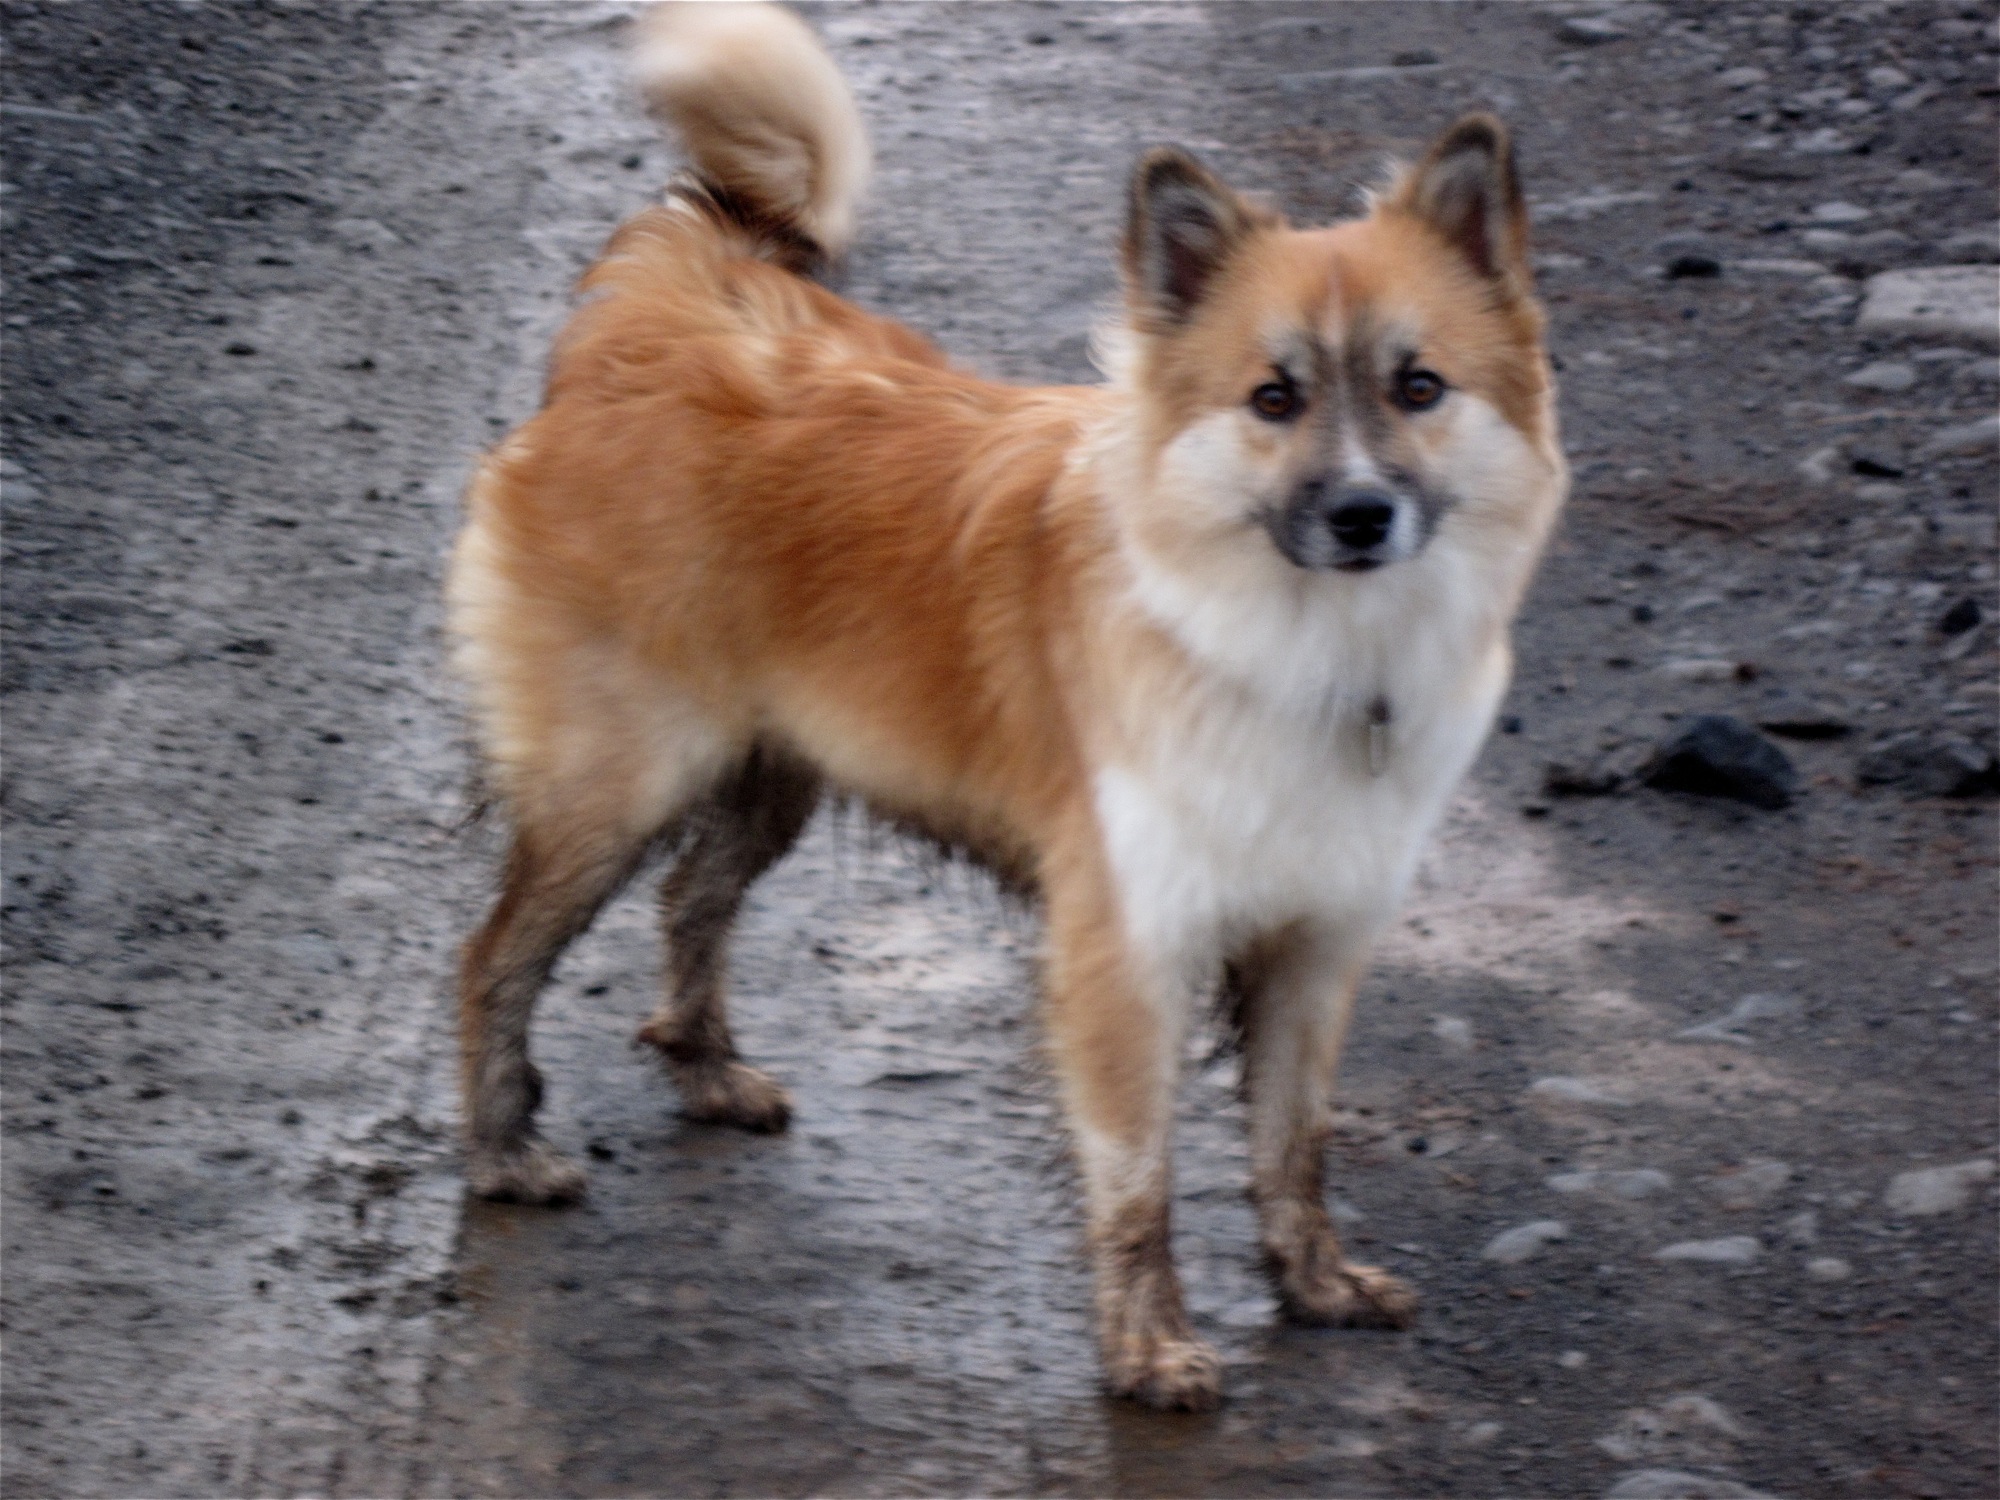
dog, mammal, iceland, vertebrate, 5cardnv, dog breed, skinna, street dog, dog like mammal, carnivoran, dog breed group, greenland dog, icelandic sheepdog, finnish spitz, norwegian lundehund, german spitz mittel, german spitz, german spitz klein, norwegian buhund